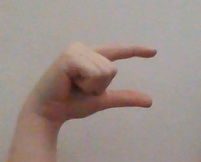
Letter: dal